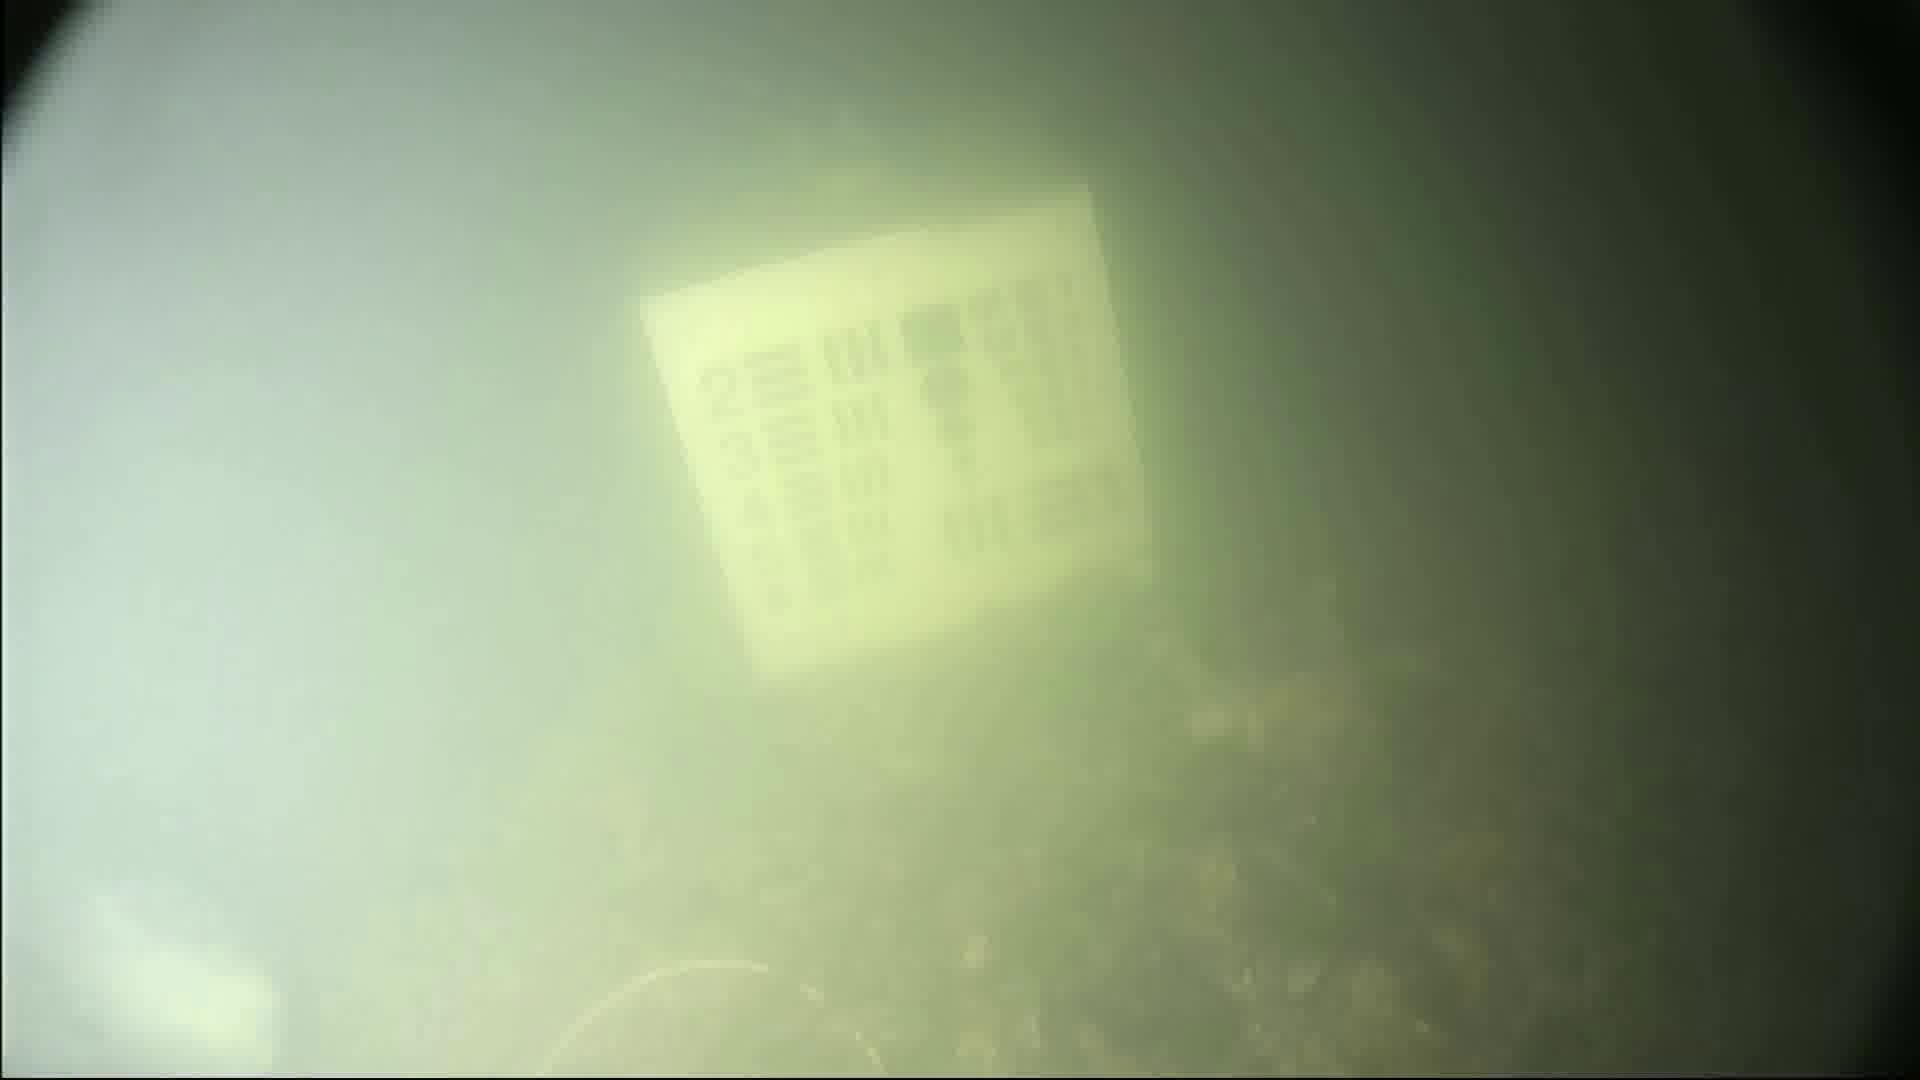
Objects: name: fish
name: crab